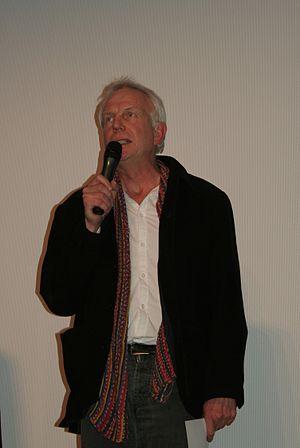
Jean-Paul Mignot est un réalisateur français de films institutionnels et documentaires, né le 13 juillet 1953 à Poligny, dans le Jura.
Le 16ᵉ FICA de Vesoul s'est déroulé du 26 janvier au 2 février 2010.